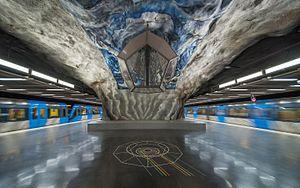
La ligne T14 est une ligne du métro de Stockholm, en Suède.